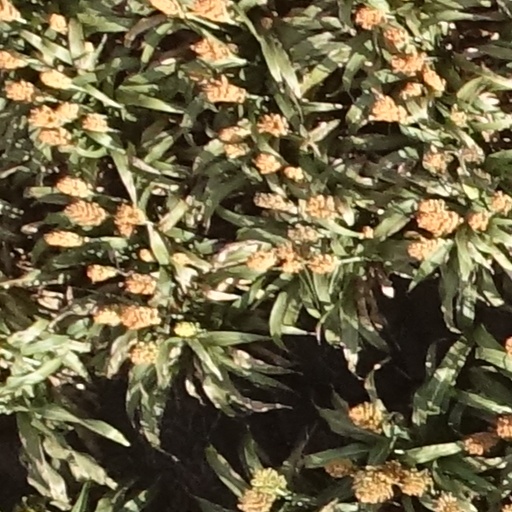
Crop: sorghum